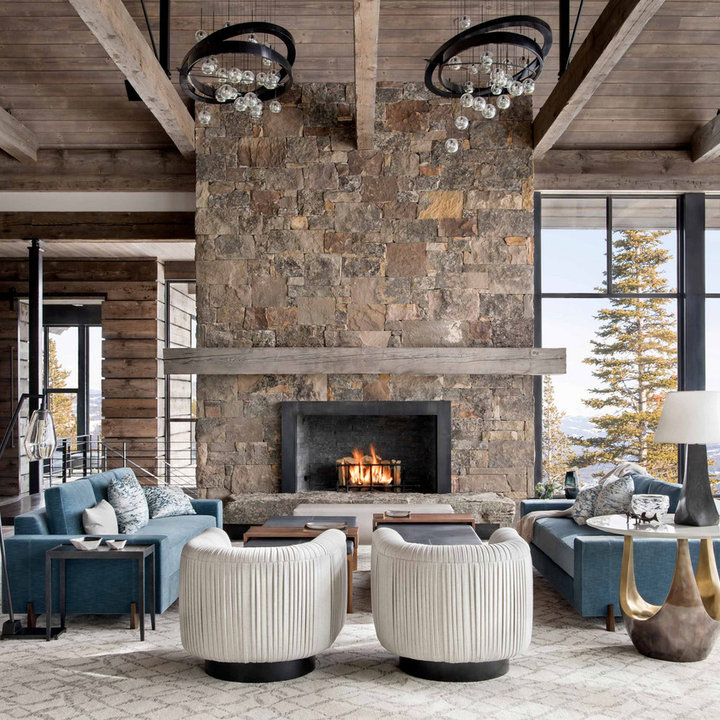
Style: Rustic